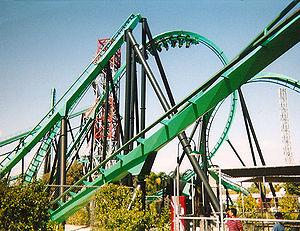
The Riddler's Revenge sont des montagnes russes en position verticale du parc Six Flags Magic Mountain, localisé à Valencia près de Santa Clarita en Californie, banlieue nord de Los Angeles, aux États-Unis.
Bolliger & Mabillard ou B&M est une société de conception et de construction de montagnes russes basée en Suisse, dans la ville de Monthey. Cette société est entrée sur le marché dans les années 1980.
Les montagnes russes en position verticale, ou montagnes russes debout, est un type de montagnes russes ayant pour caractéristique que leurs passagers sont en position debout, maintenus par un harnais situé au-dessus des épaules, qu'ils ajustent à leur taille au moment de leur installation.
Six Flags Magic Mountain est un parc d'attractions de la société Six Flags, situé à Valencia près de Santa Clarita en Californie, banlieue nord de Los Angeles.